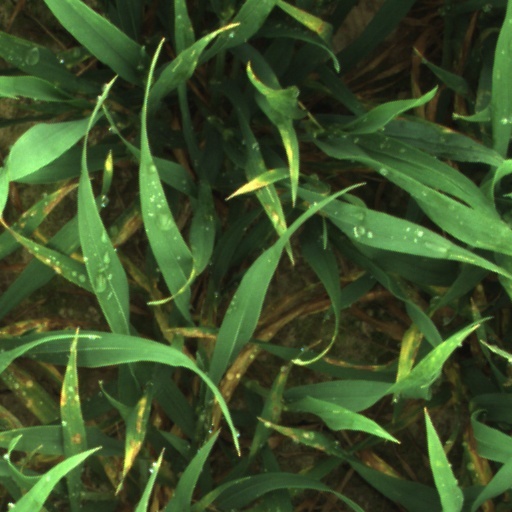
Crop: wheat